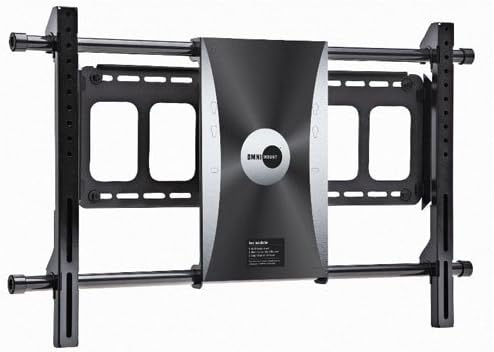
OmniMount Power55 Remote Controlled Motorized Flat Panel Mount (Discontinued by Manufacturer)
Category: Home Audio & Theater
Designed for most 37" - 55" flat panels up to 110 lbs. (50 kg), the Power55 is a state-of-the-art remote controlled motorized cantilever mount that allows you to tilt, pan and swivel panels from anywhere in a room with the touch of a button. It's just one of the mounts in our MotionPicture Series - a full line of remote controlled motorized mounts designed with the convenience of automation.
Features: Fits most: 37" - 55" flat panels | Supports up to: 110 lbs. (50 kg) | Tilt: up to +15º | Pan: up to 20º left and right | Universal & VESA compliant: 100x200 to 400x800